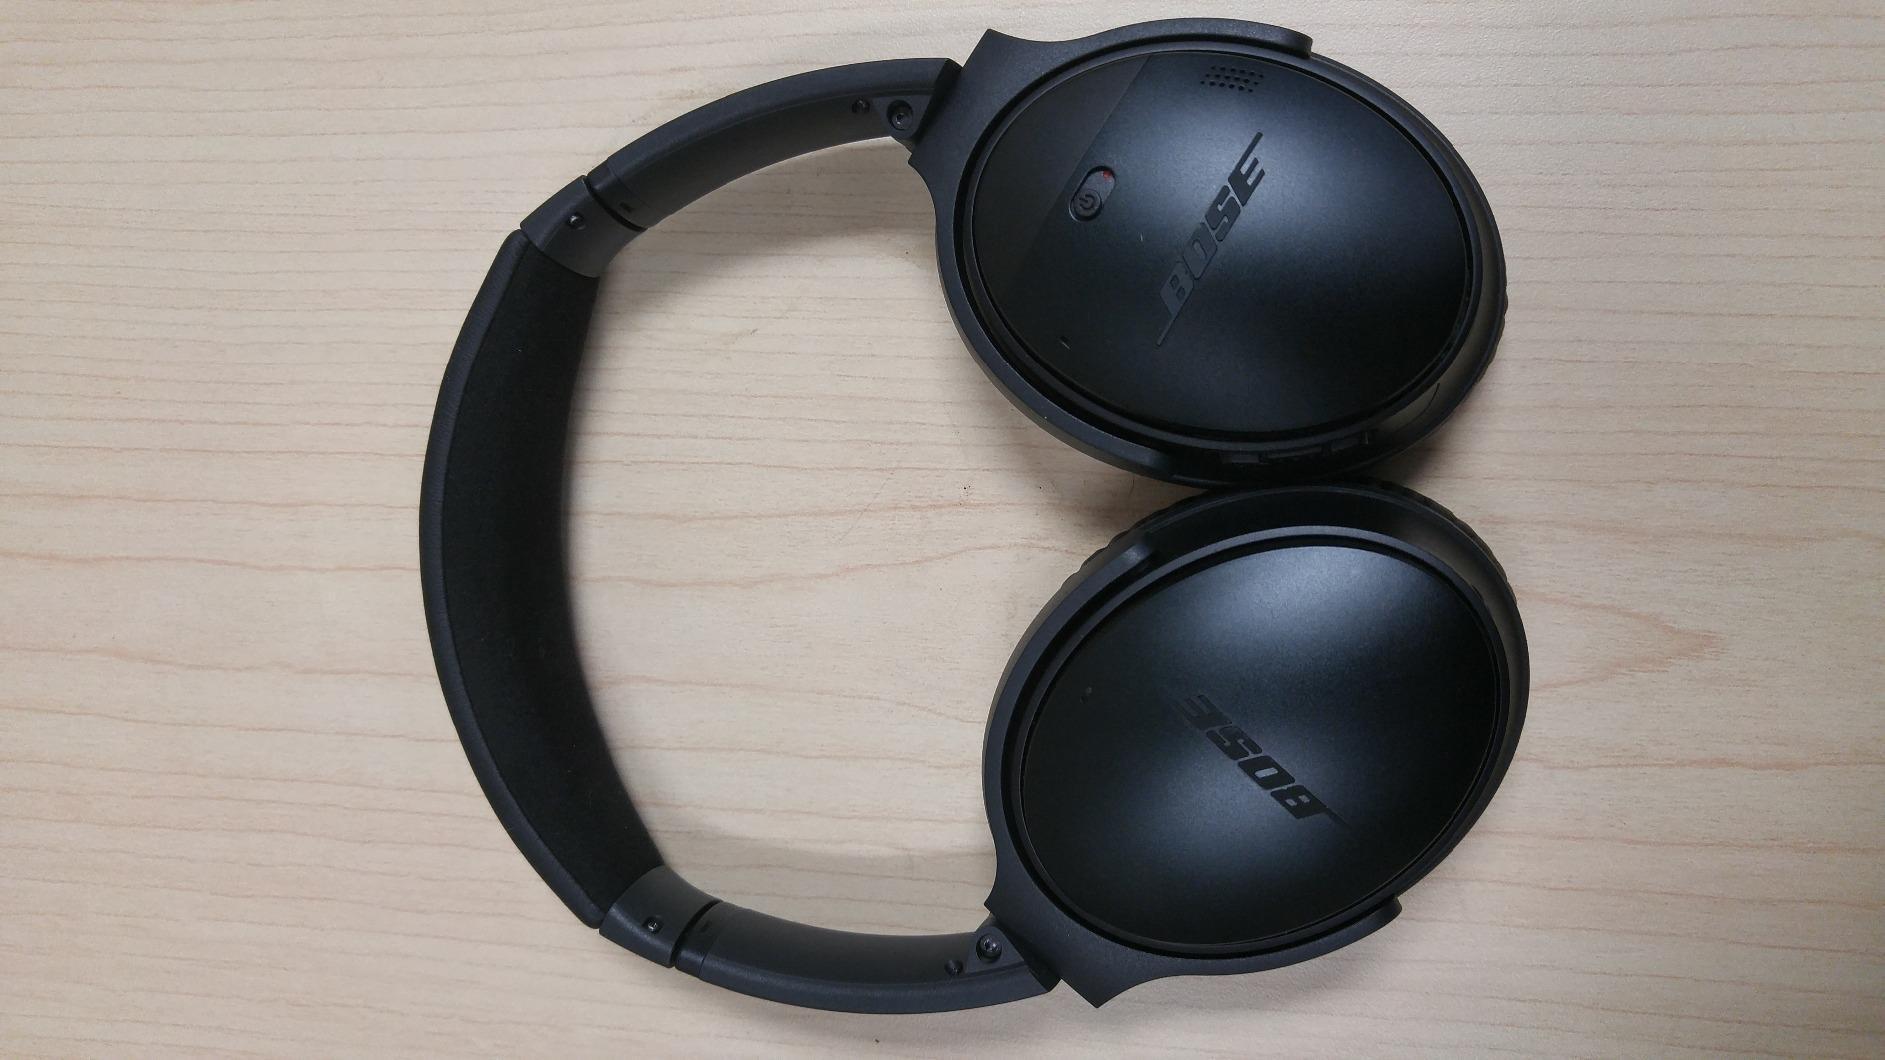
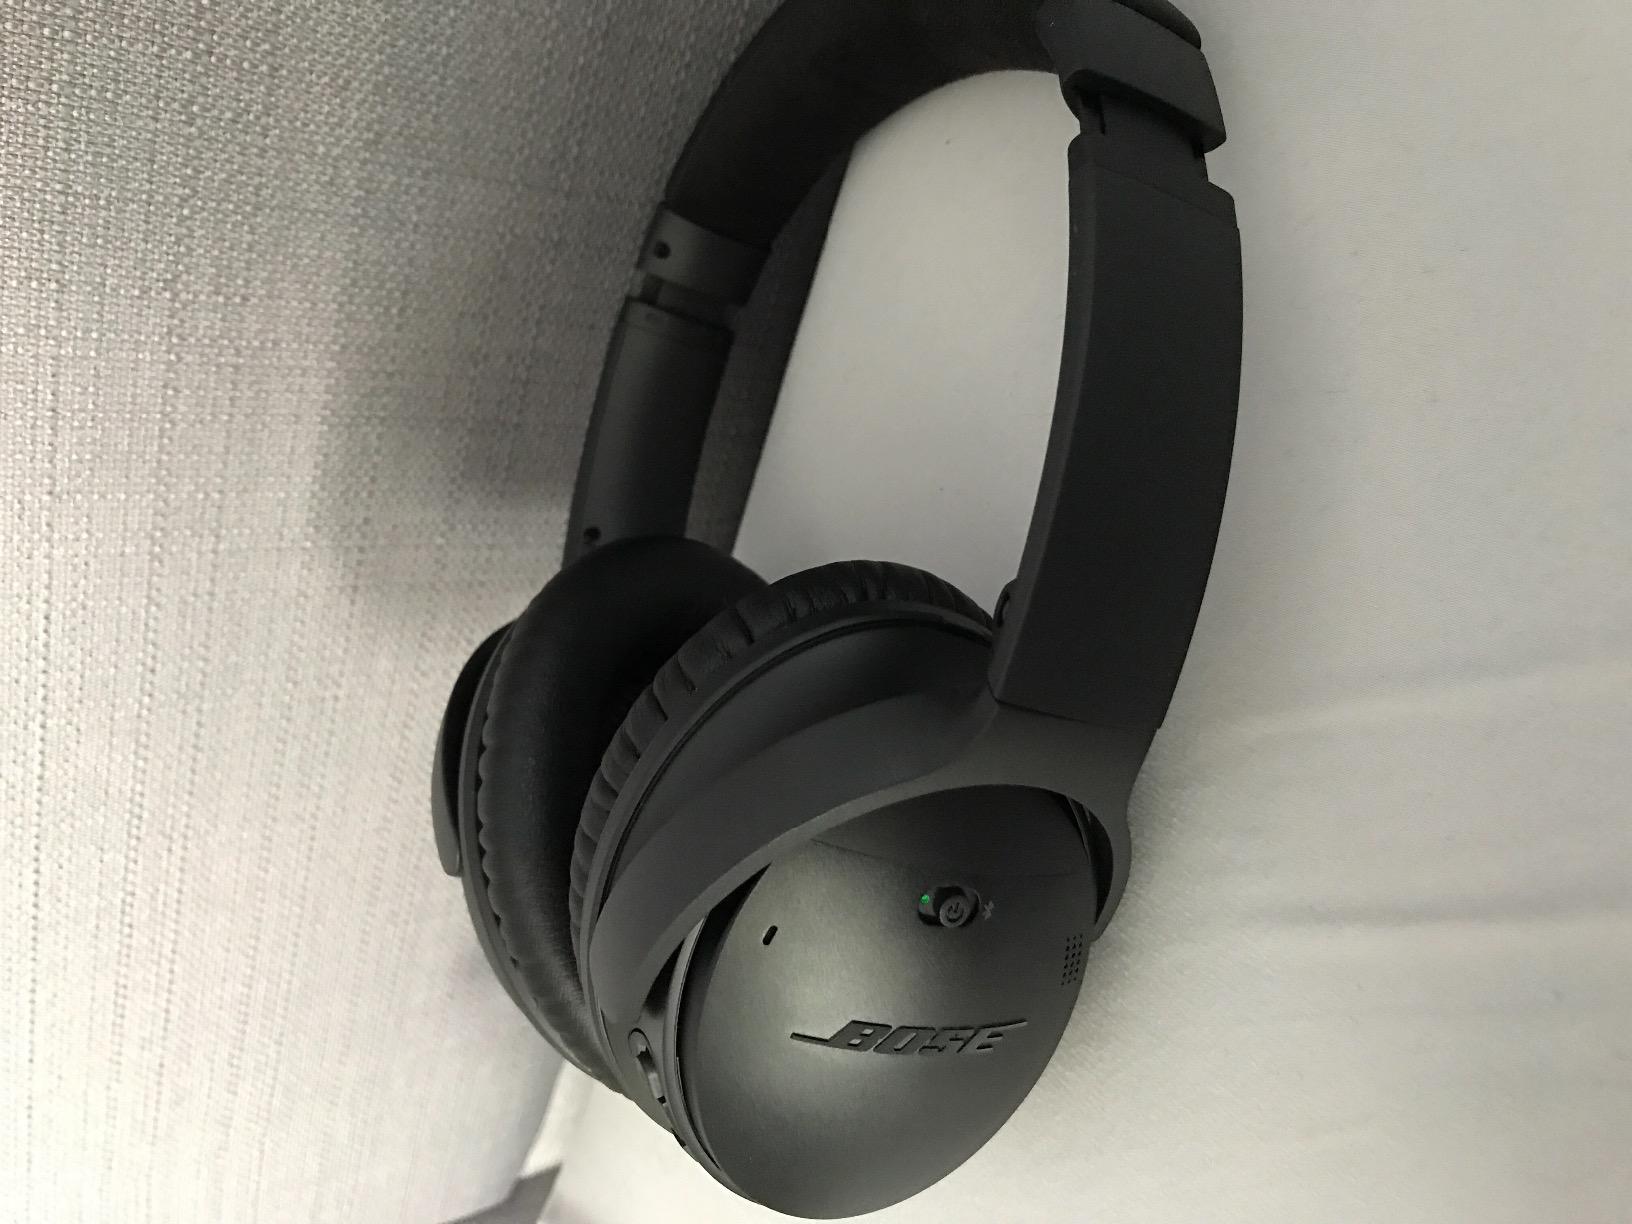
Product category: headphones
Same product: yes